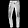
Label: Trouser